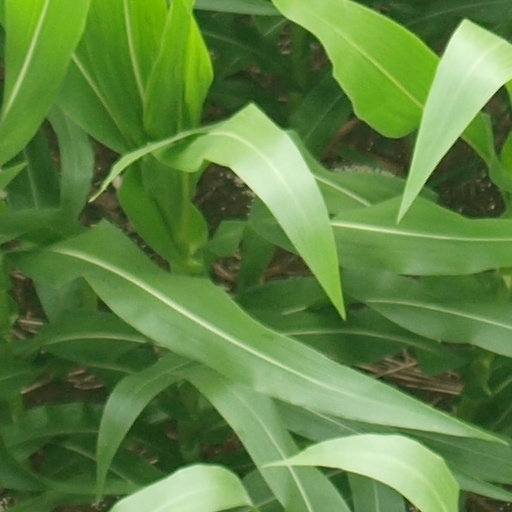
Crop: maize; corn